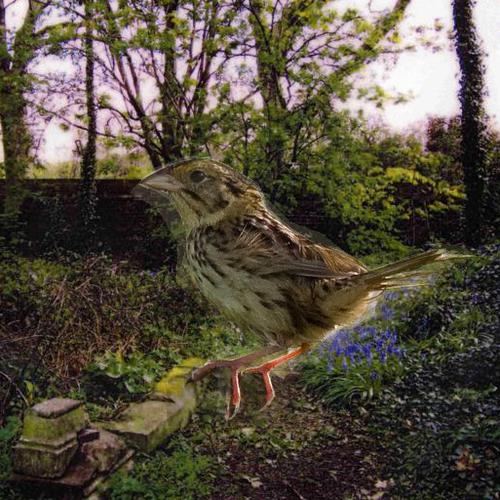
Bird species: Henslow_Sparrow
Bird type: landbird
Background: land